Rellenitos de plátano

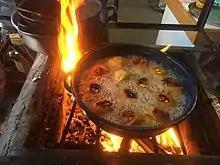

Rellenitos de plátano is a dish of sweet mashed plantains stuffed with a mixture of refried beans, chocolate, and cinnamon. The assembled egg-shaped balls are deep-fried, and then served with either powdered sugar or honey on top. It is a common and very popular dessert in the cuisine of Guatemala.